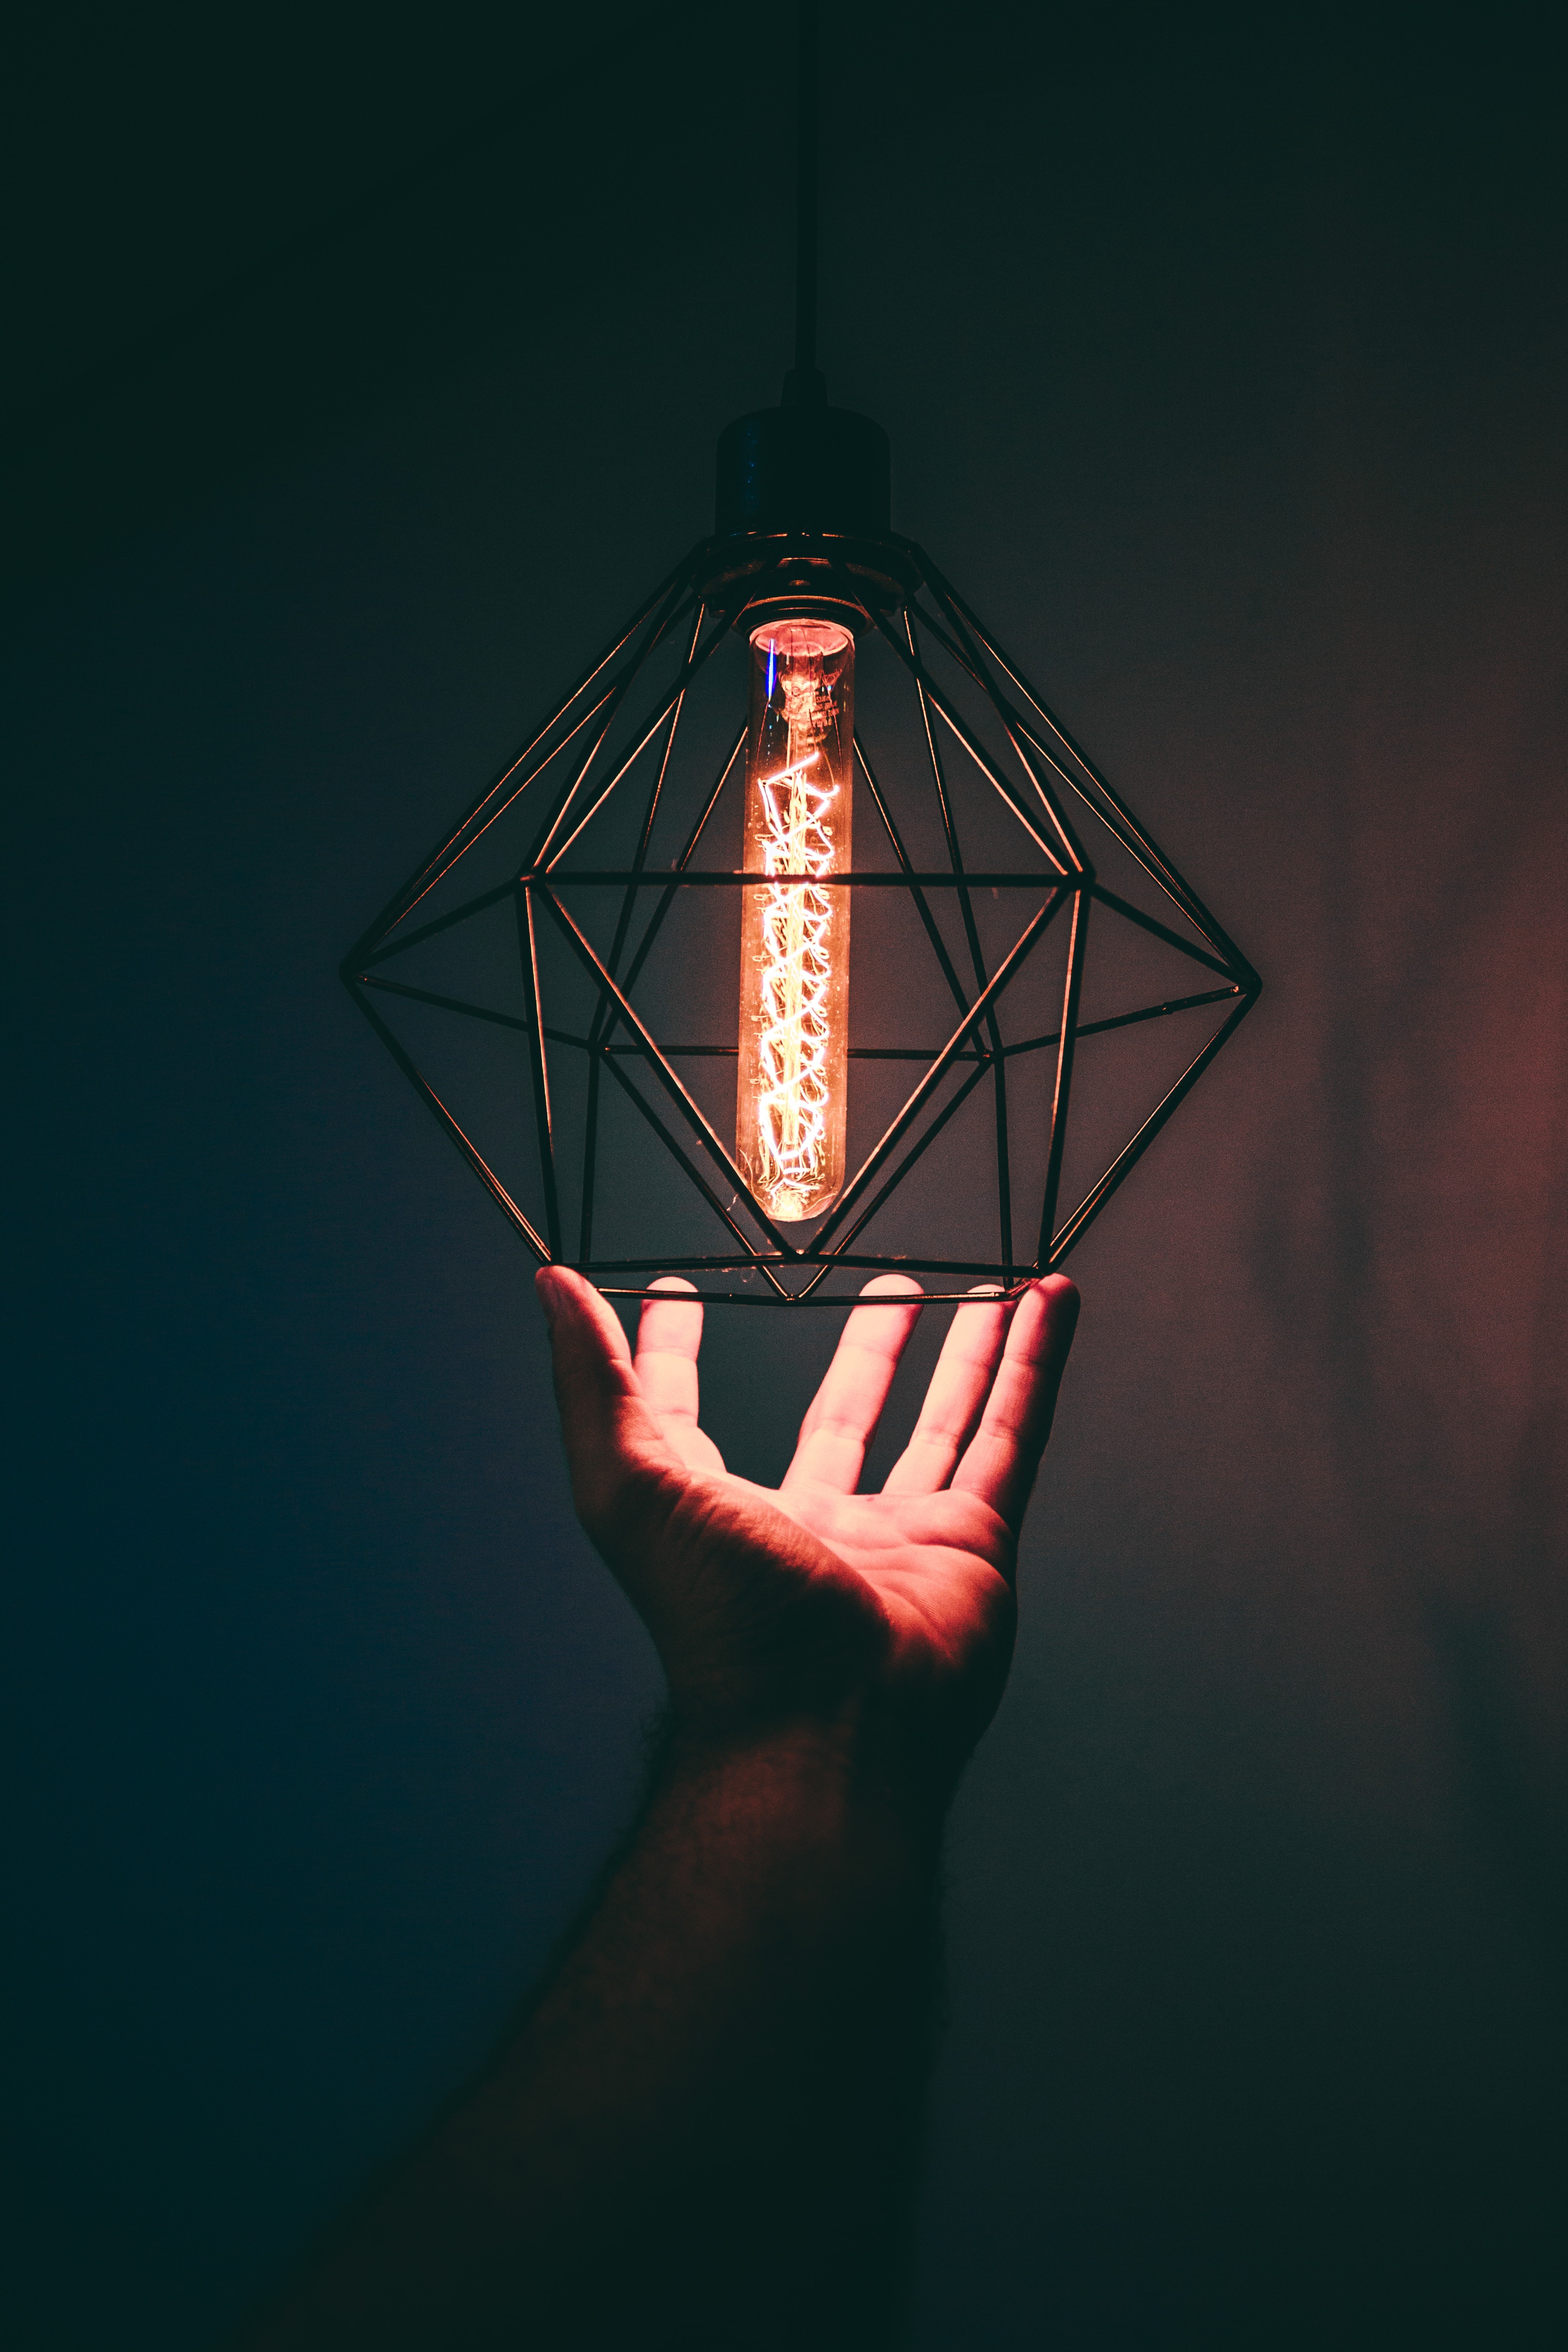
light fixture, lighting, light, lighting accessory, lamp, darkness, lampshade, still life photography